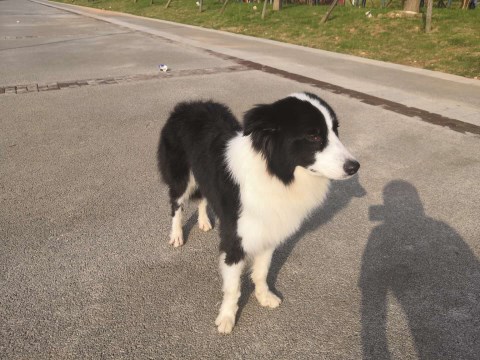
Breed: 2594-n000109-Border_collie